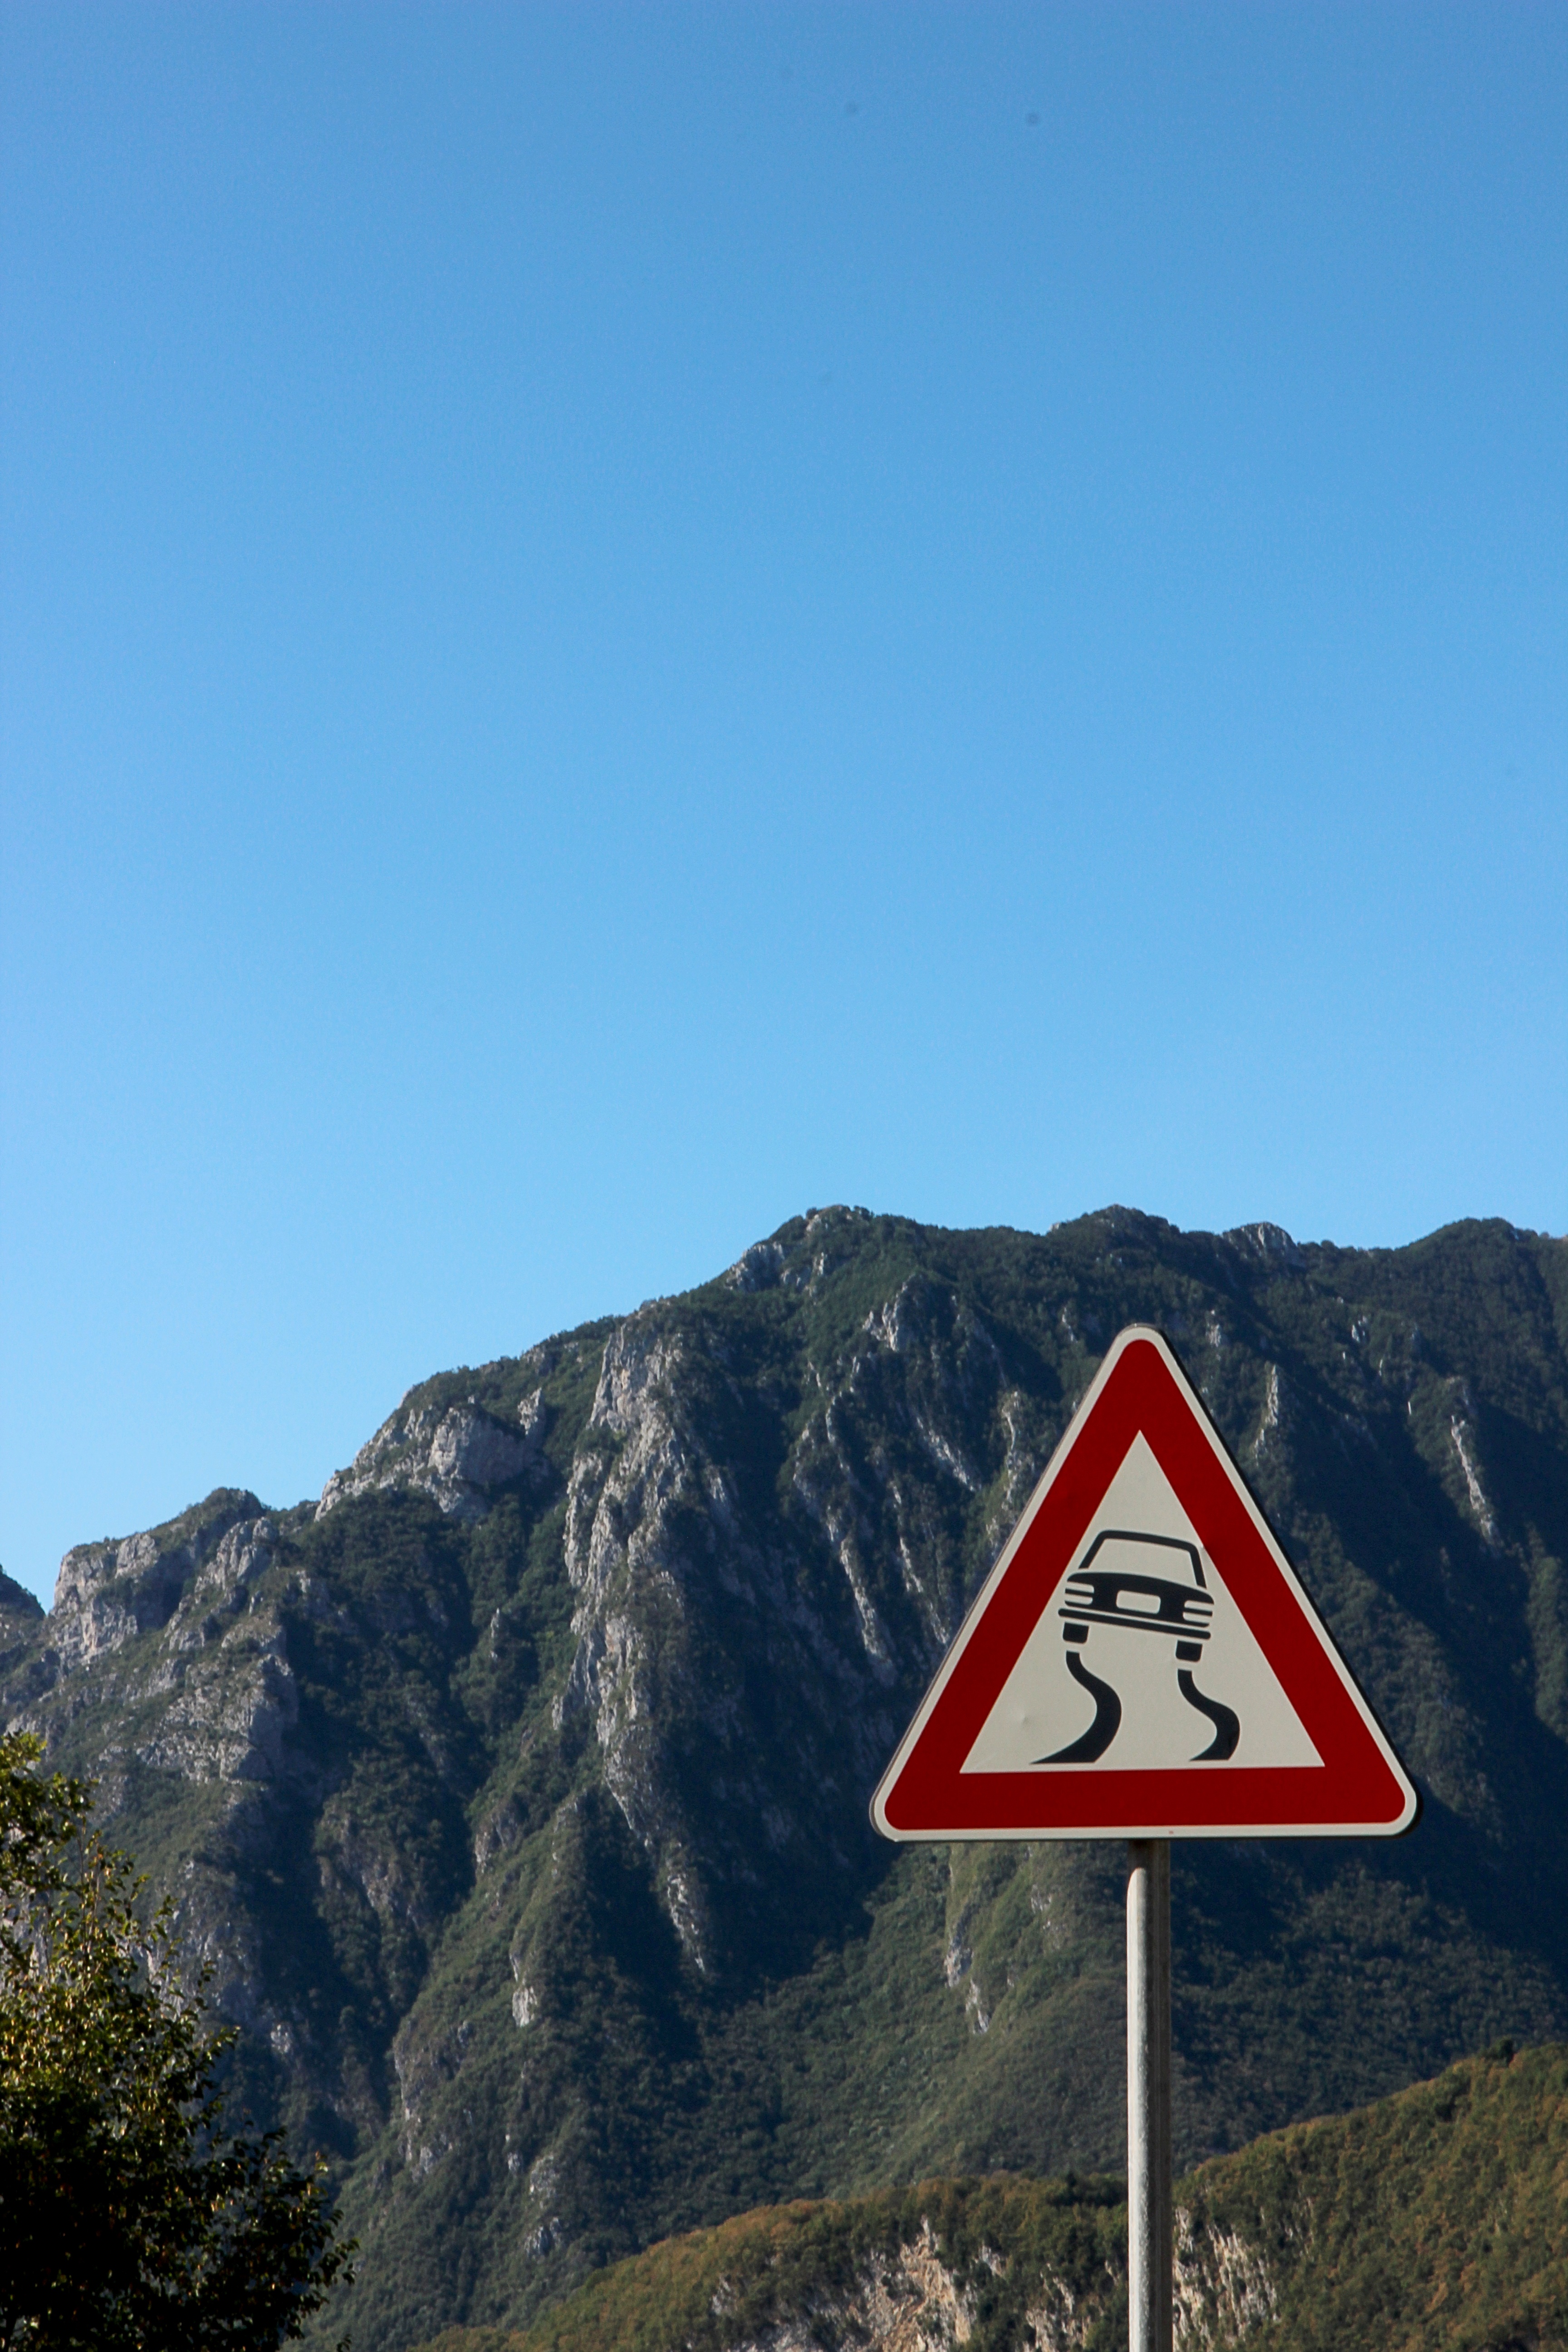
mountain, sky, adventure, mountain range, auto, street sign, ridge, summit, road sign, road trip, mountains, alps, warning, attention, fling, traffic sign, mountain pass, mountainous landforms, danger point